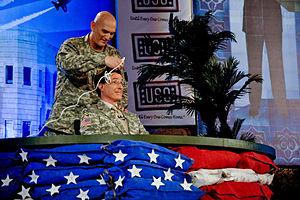
Stephen Colbert /ˈstiːvən ˈkoʊlbəɹt/ est un animateur de télévision, humoriste et satiriste politique américain, né le 13 mai 1964 à Washington, D.C.. Pendant neuf ans, il anime The Colbert Report, une parodie de journal télévisé ciblant de manière détournée la droite américaine, et présente depuis 2015 The Late Show, remplaçant David Letterman sur le réseau CBS.